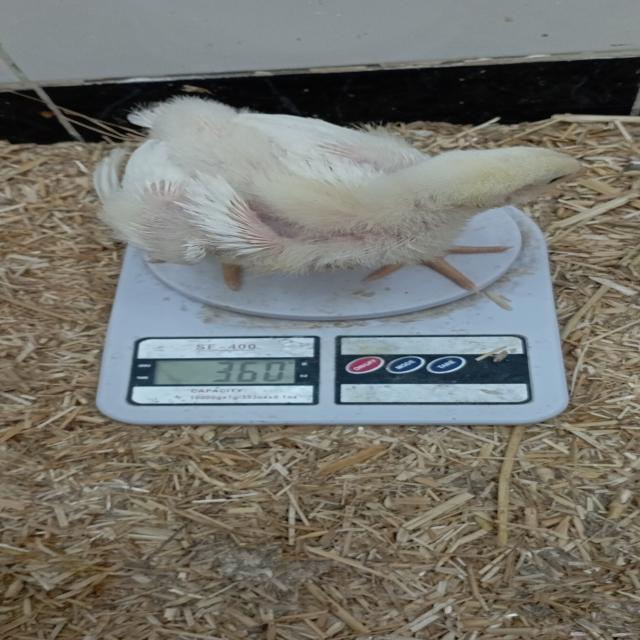
Weight: 360 g